Germylene

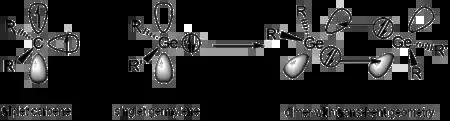
Orbitals and electron configuration of triplet carbene and singlet germylene, double donor-acceptor interaction in a germylene dimer

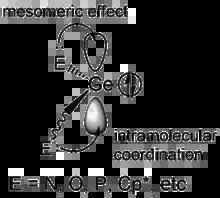
Thermodynamic stabilization of germylene

Dimerization of free germylenes does not have a noticeable energy barrier, which means that the dimerization reaction is almost spontaneous and diffusion limited, so the free germylene monomers without stabilization could dimerize or further polymerize once they form. Free germylenes have to be stabilized kinetically or thermodynamically due to their high reactivity originating from the vacant p-orbital. Thermodynamical stabilization of this p-orbital is usually realized by coordination of a pentamethylcyclopentadiene (Cp*) ligand or of nitrogen (N), oxygen (O) or phosphorus (P) containing ligands, which are able to donate electrons and thus deactivate the vacant p-orbitals. At the same time, stabilization can be accomplished by steric protection of bulky R groups like mesityl groups (Mes) to prevent nucleophiles from getting close to the germanium center.